Audrey J. Walton Stadium (Central Missouri)

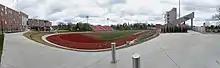
Audrey J. Walton Stadium overlooking the Northwest corner

It is named for Audrey J. Walton (wife of Walmart co-founder James "Bud" Walton) who donated $1 million in 1995 toward the building of a new 5,800 capacity grandstand to replace the original grandstand. The field is named Kennedy Field after Vern Kennedy, who was a baseball pitcher who attended Central. The stadium itself was referred to as Vernon Kennedy Field from 1954 until 1995.